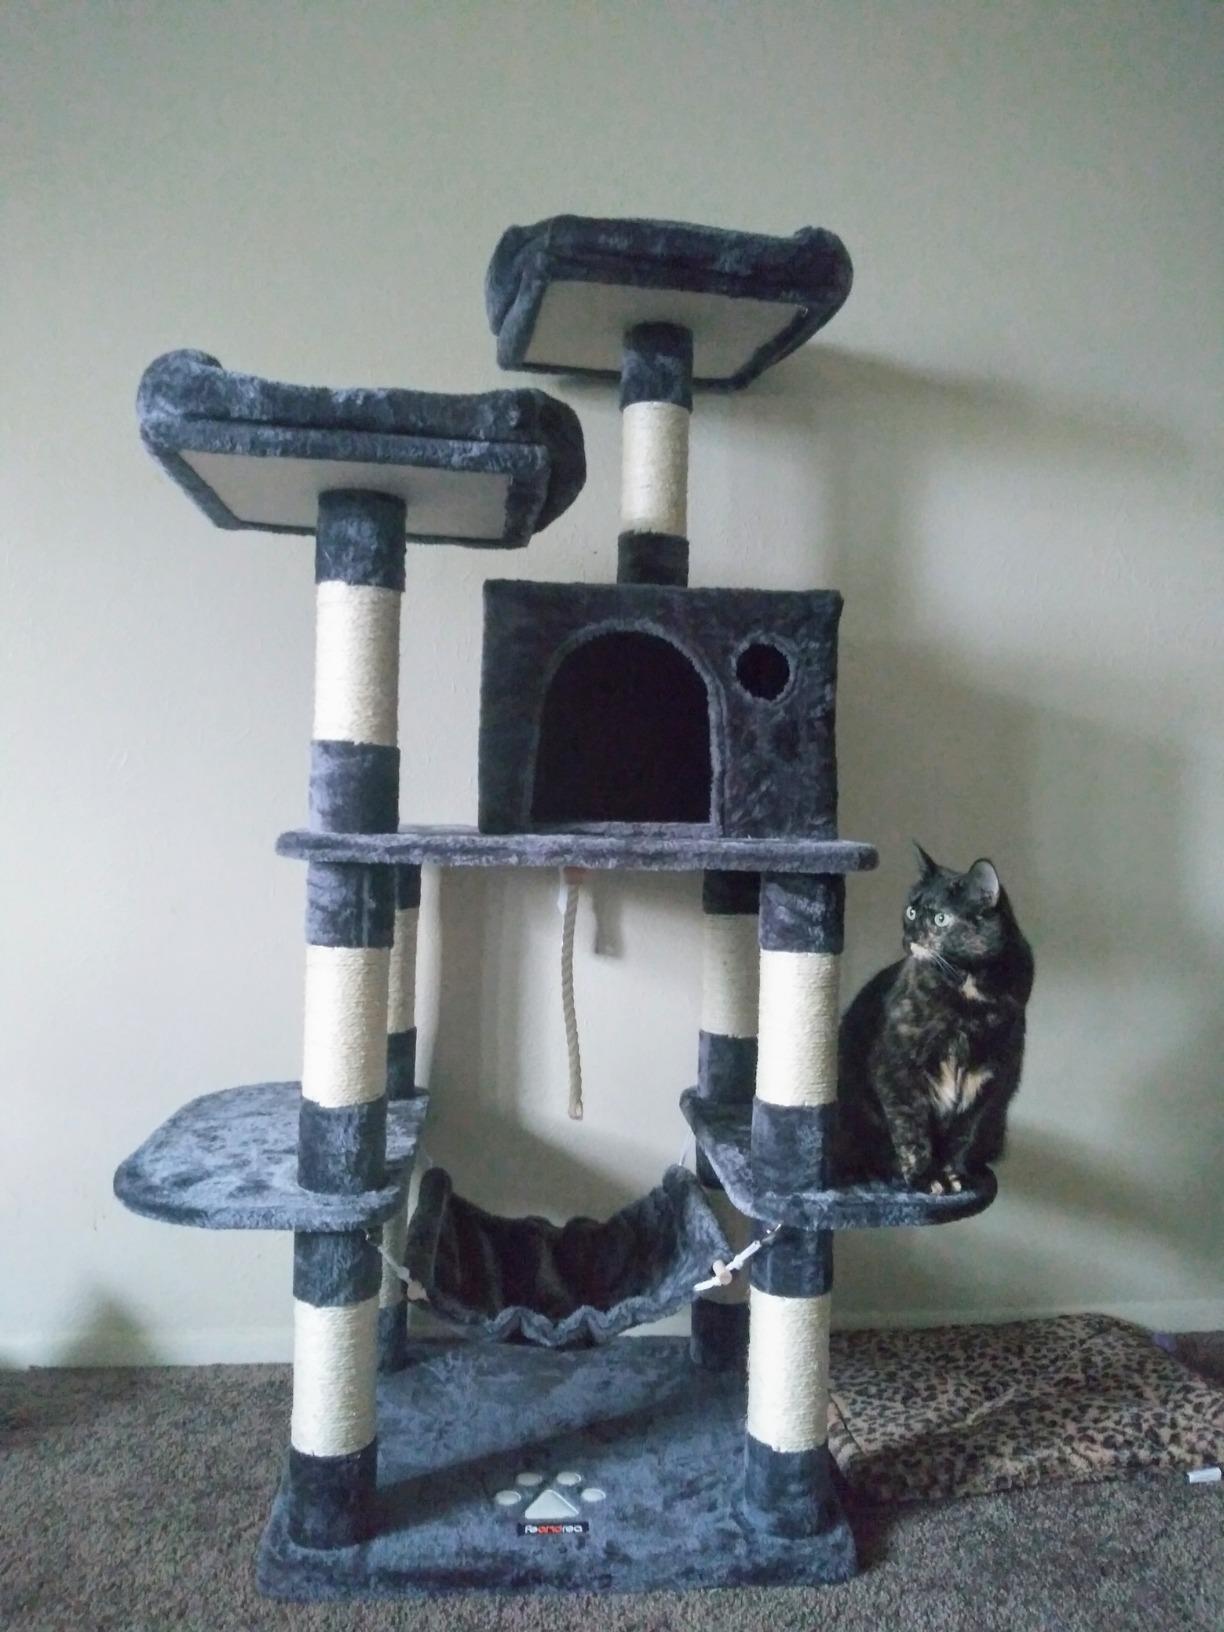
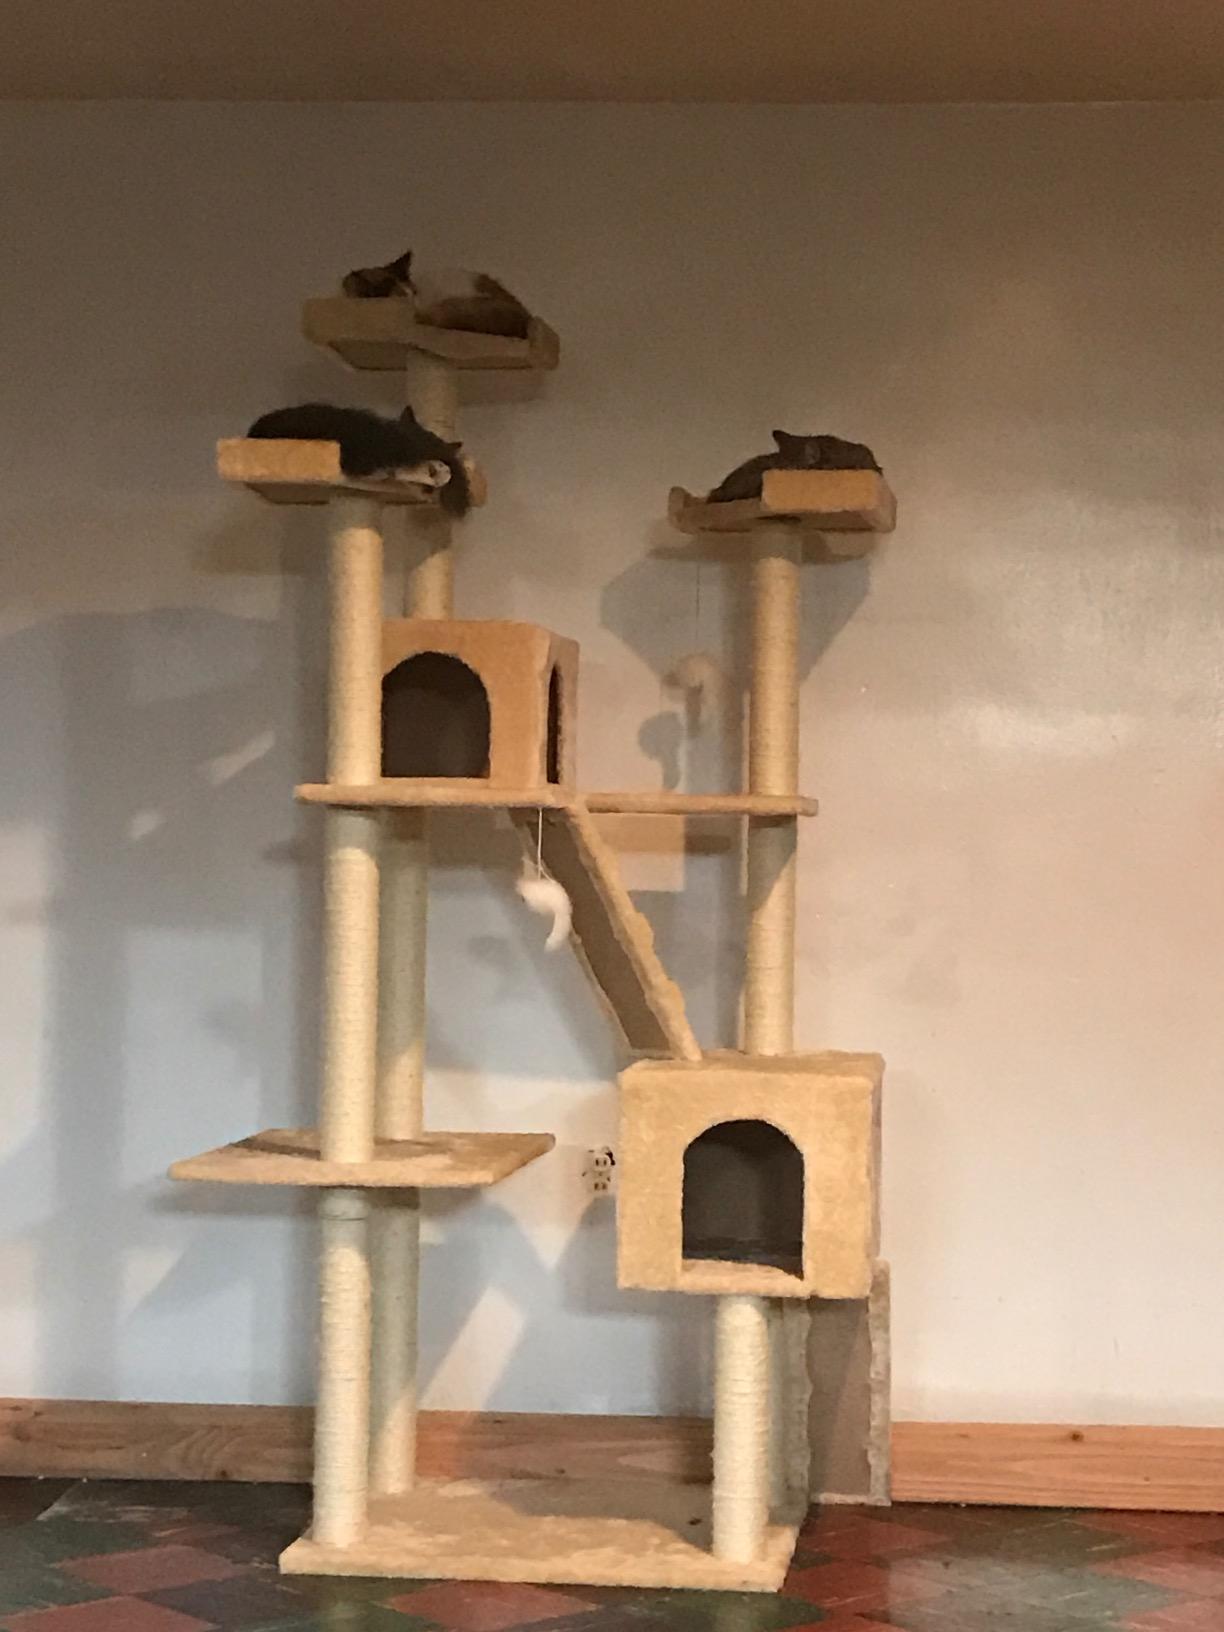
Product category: items_cat tree
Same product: no